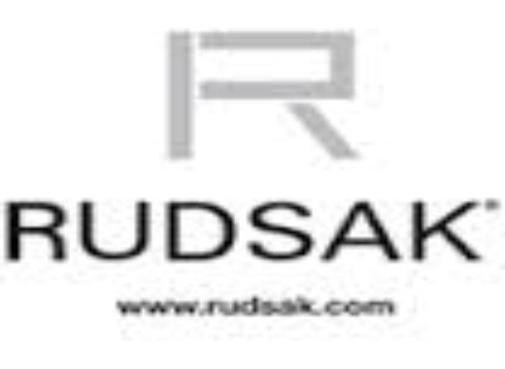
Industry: Clothes